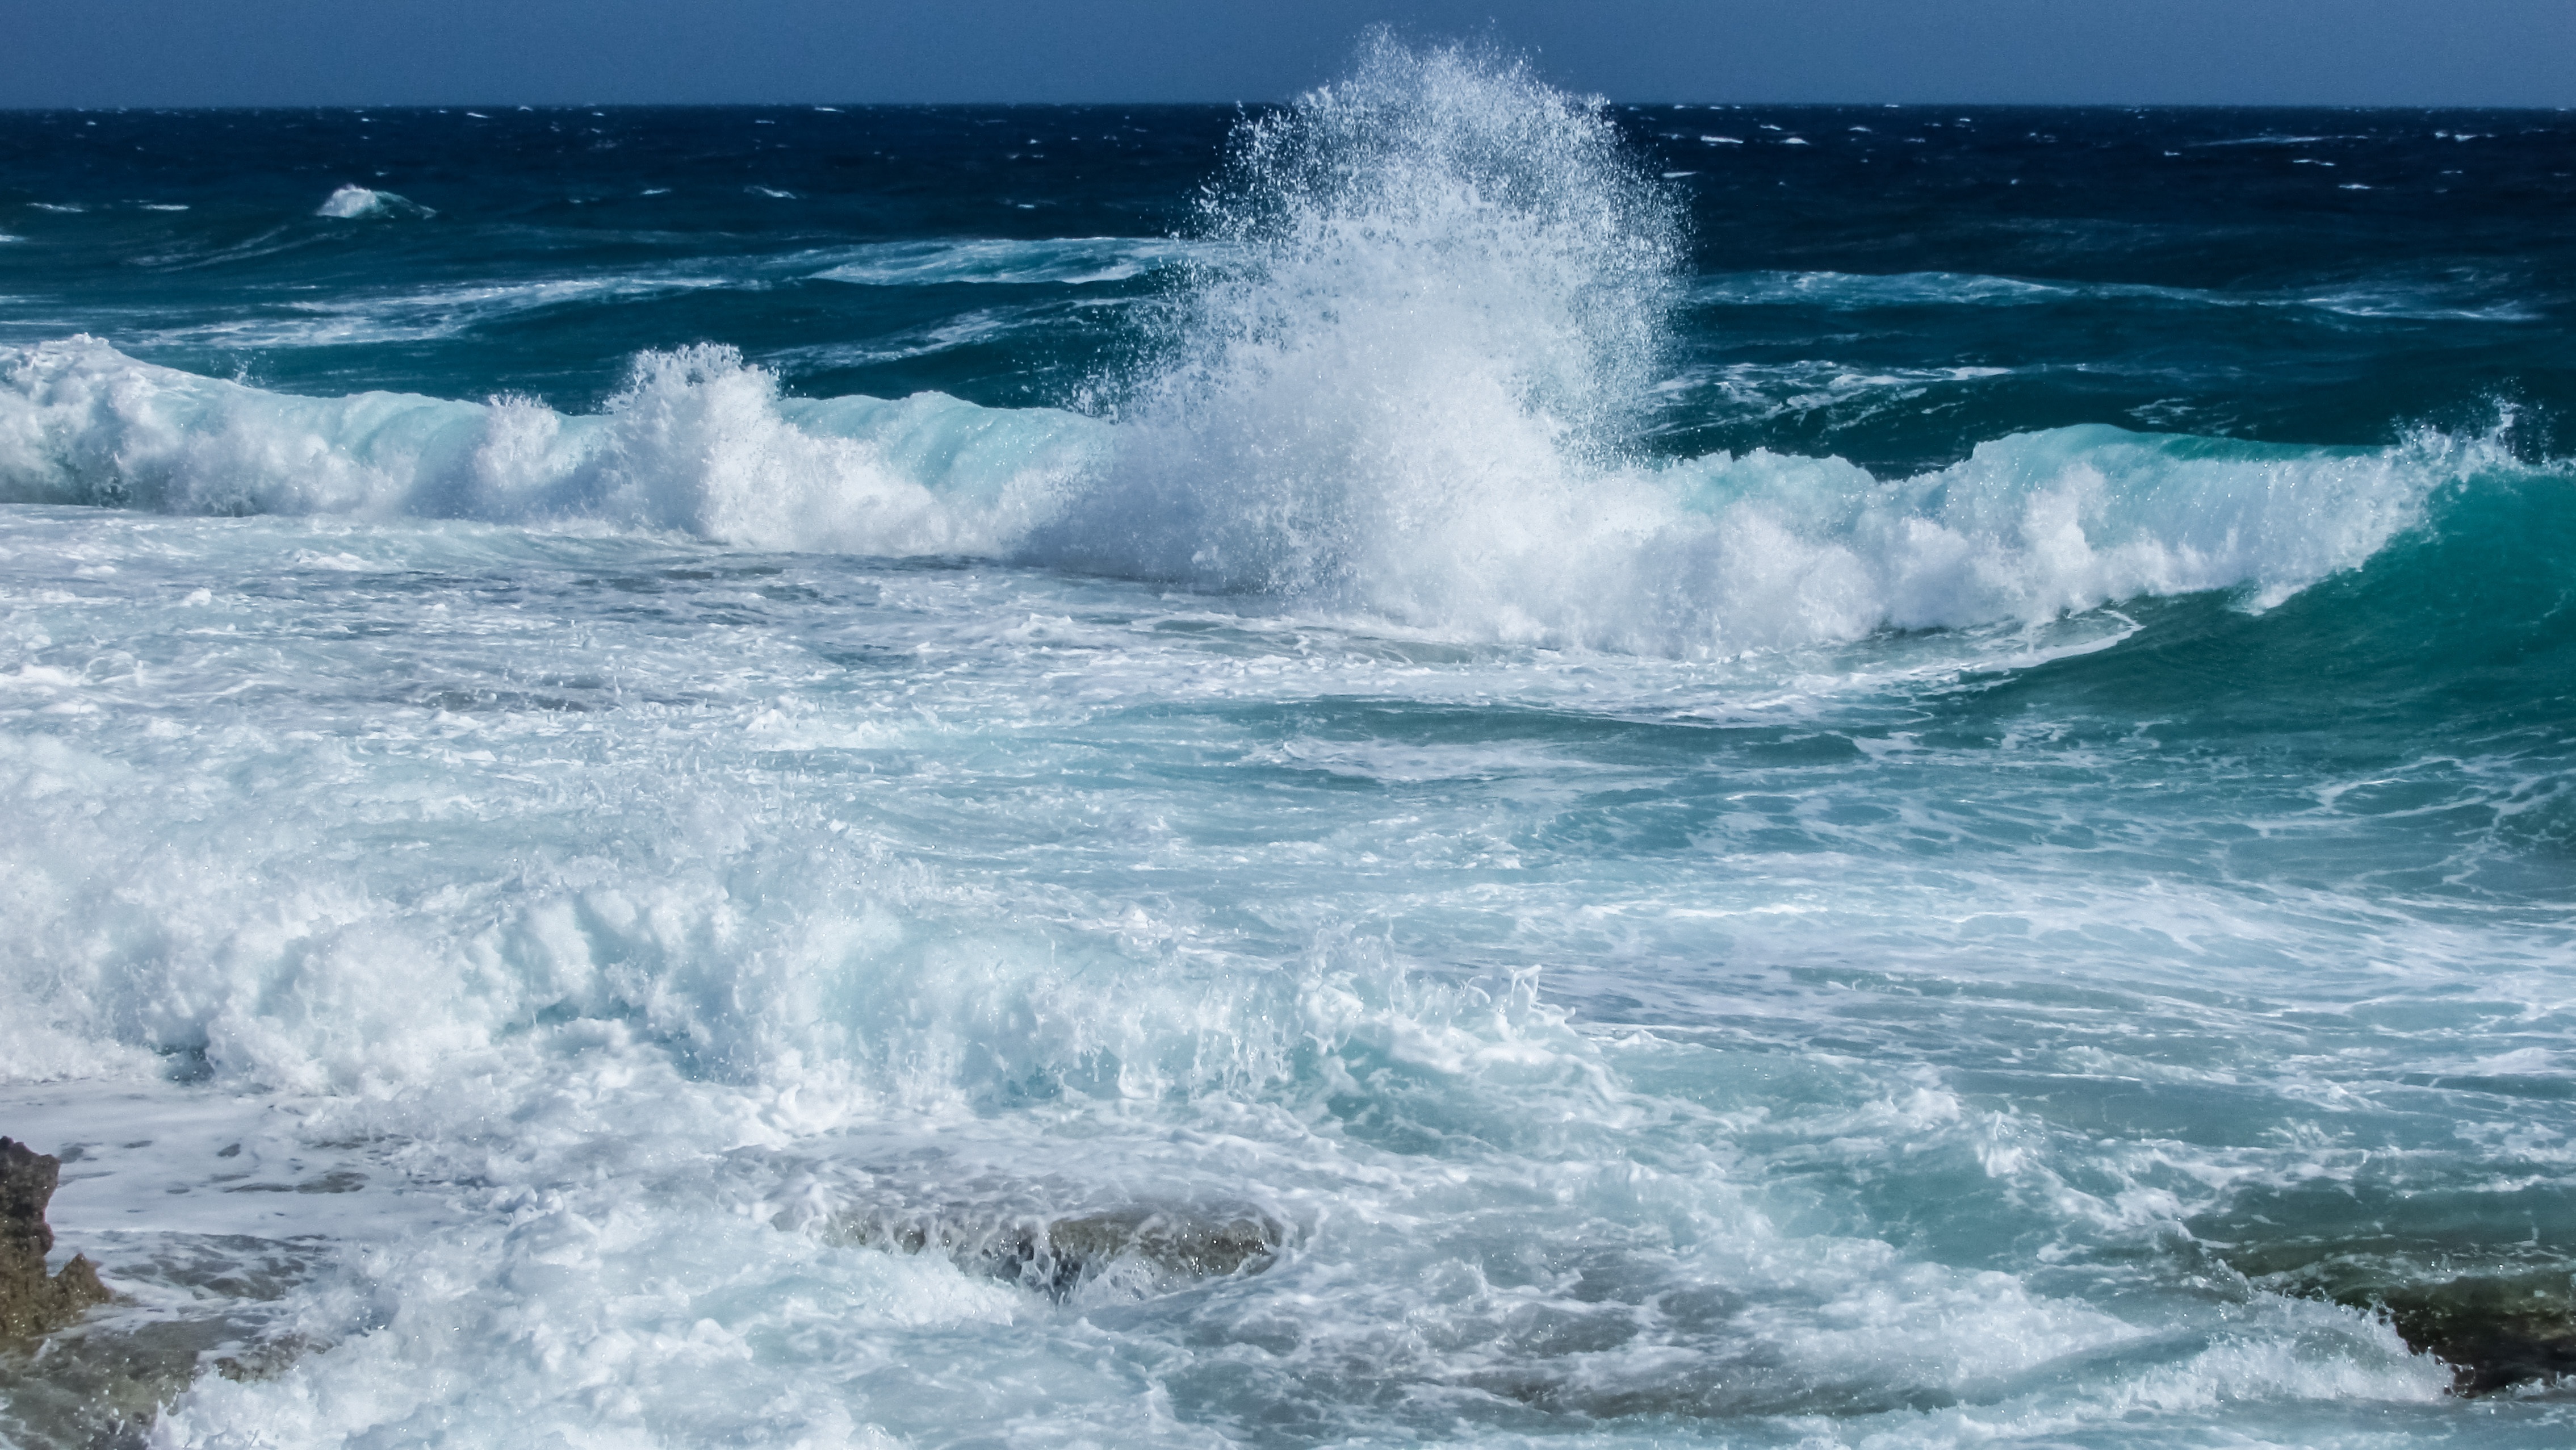
sea, coast, water, ocean, liquid, shore, wave, wind, foam, splash, spray, rapid, energy, smashing, wind wave